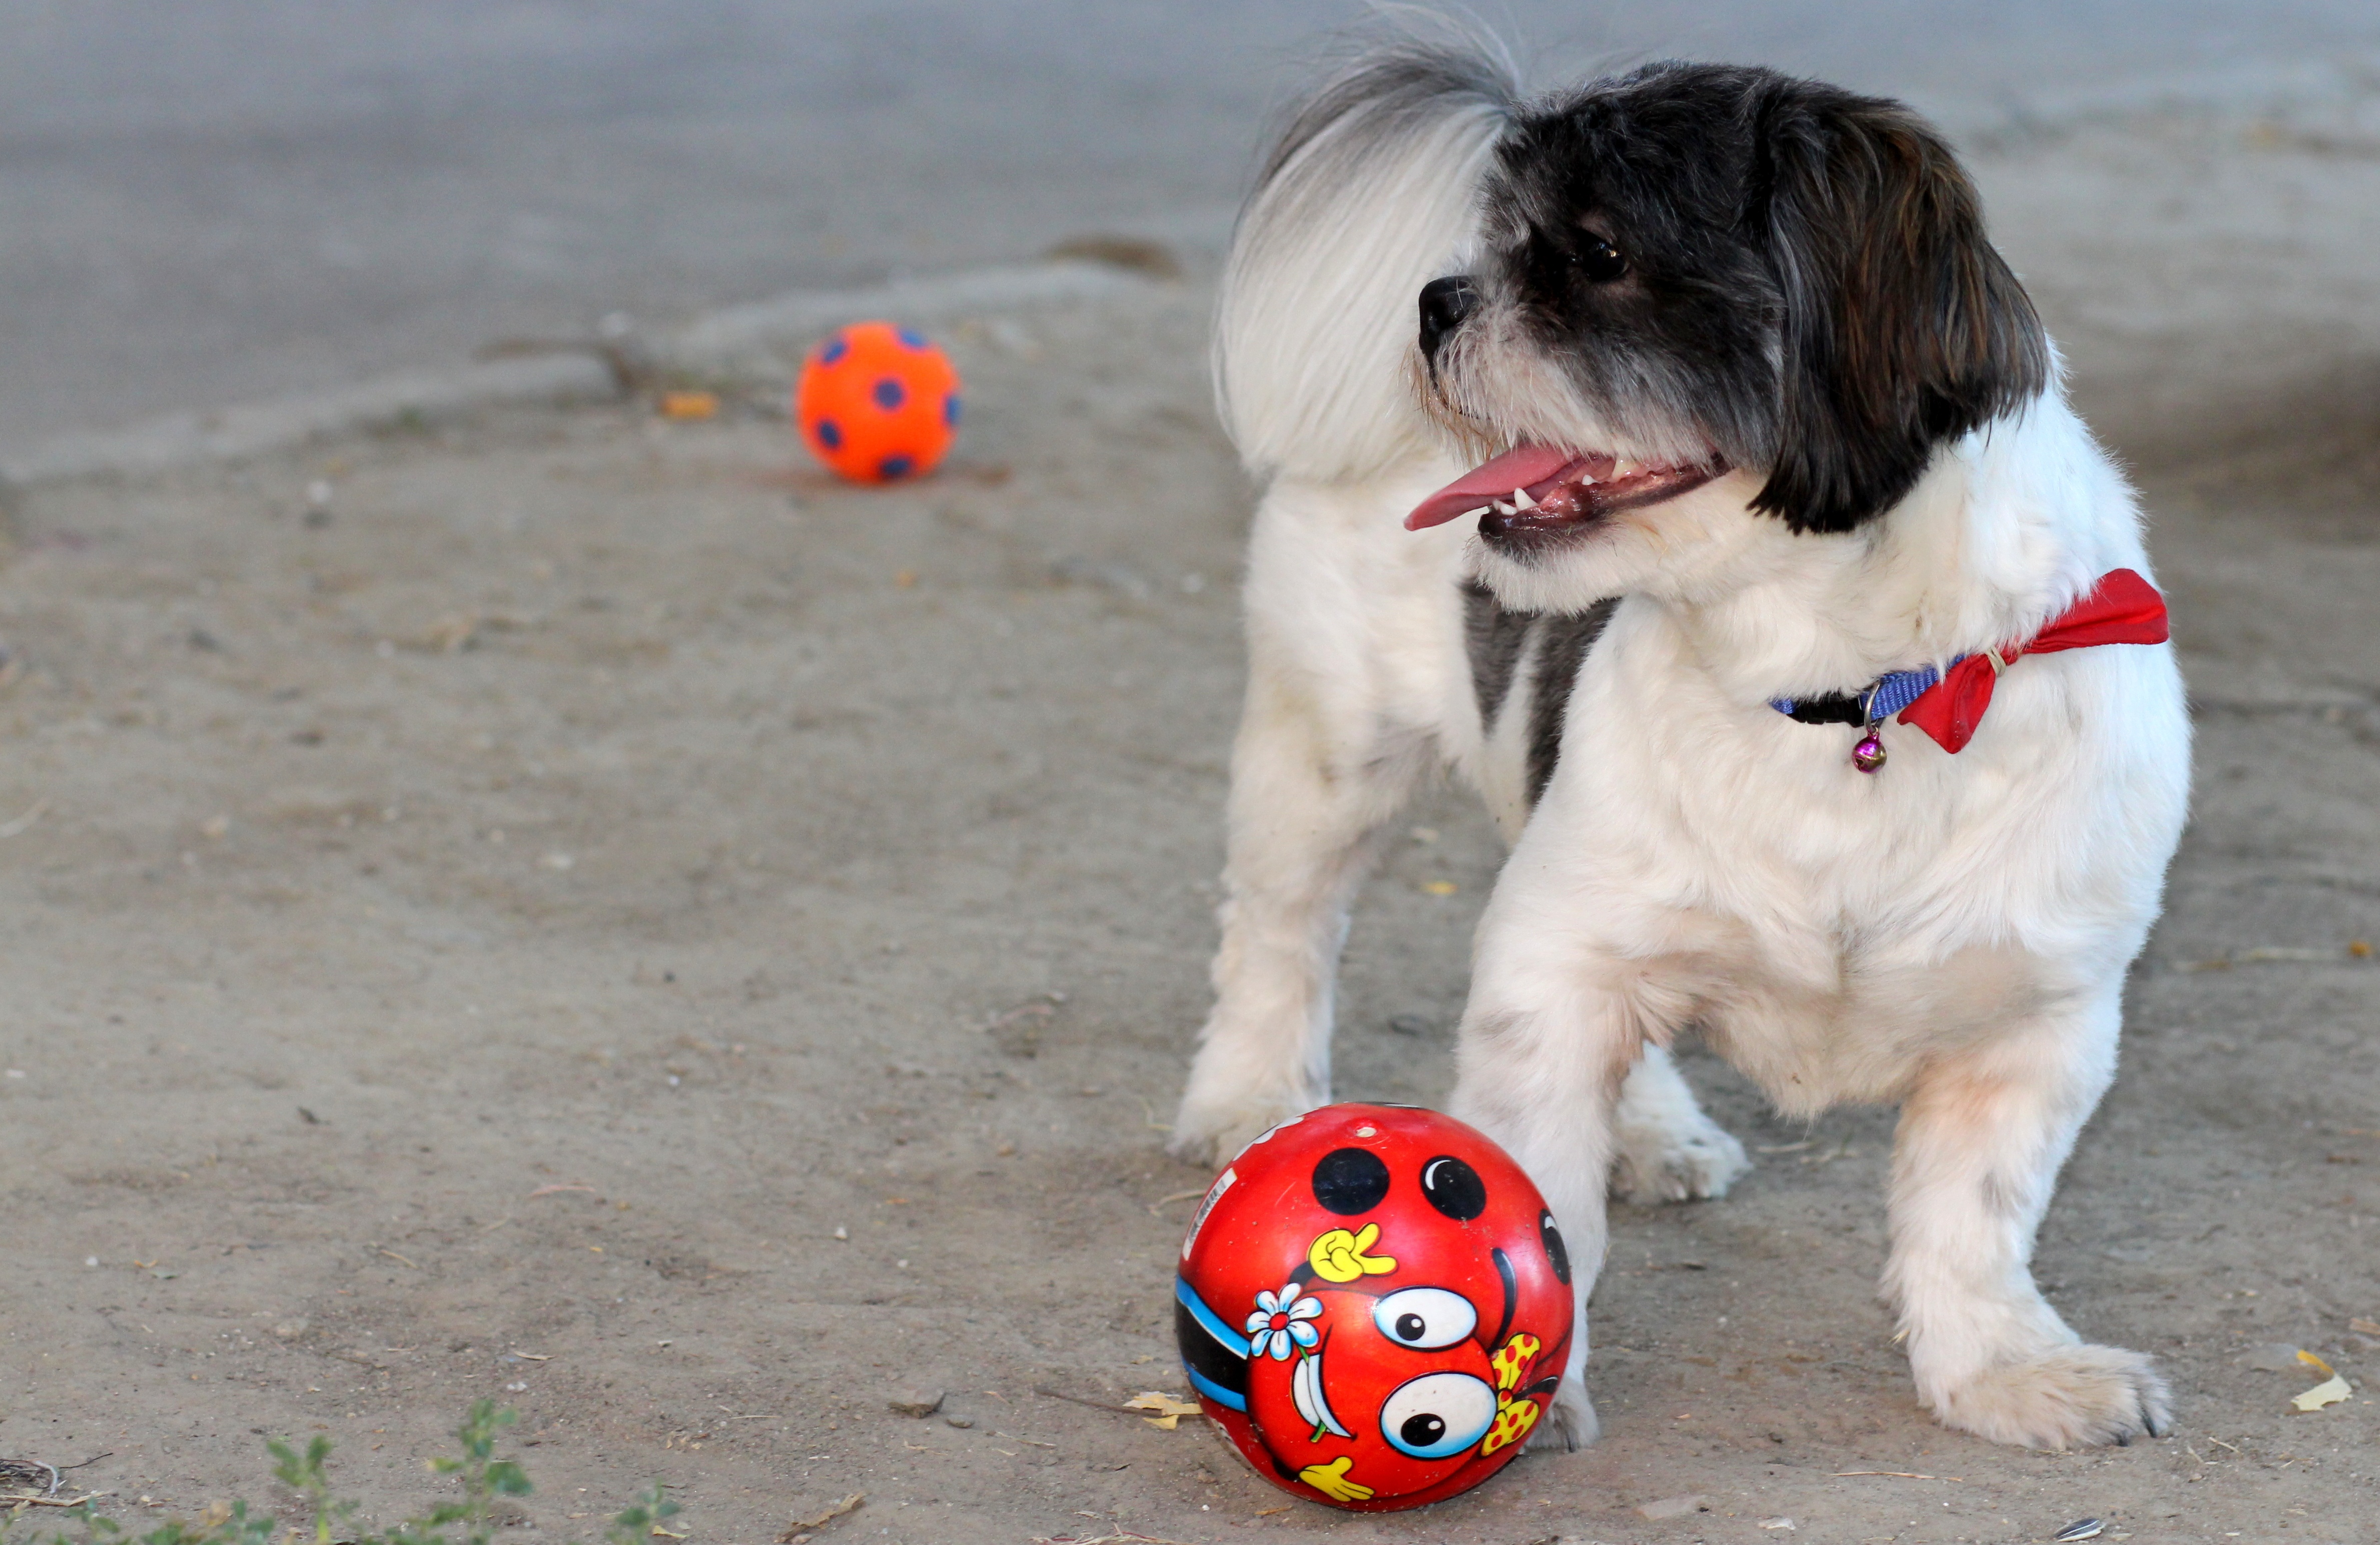
white, play, puppy, dog, cute, pet, mammal, black, ball, vertebrate, dog like mammal, dog crossbreeds